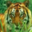
Label: tiger